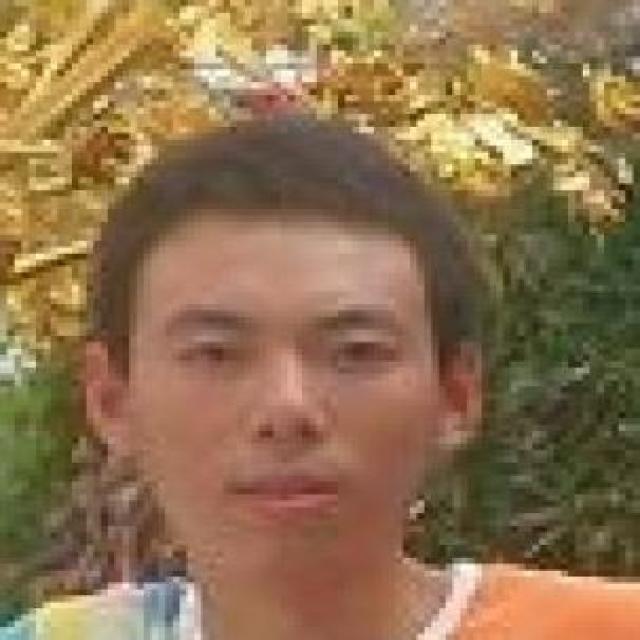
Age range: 21-44